Fourth-wave feminism in Spain

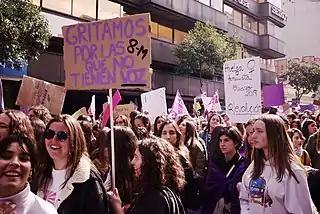
Demonstration on 8 March 2019 in Madrid, Spain. Sign says: "We shout for those who have no voice".

Fourth-wave feminism in Spain is about digital participation in virtual spaces, encouraging debates and using collective force to enact change. It is about fighting patriarchal systems, denouncing violence against women, and discrimination and inequality faced by women. It is also about creating real and effective equality between women and men. It has several major themes, with the first and most important in a Spanish context being violence against women. Other themes include the abolition of prostitution, the condemnation of pornography, the support of legal abortion, the amplifying of women's voices, ensuring mothers and fathers both have access to parental leave, opposition to surrogacy, and wage and economic parity.